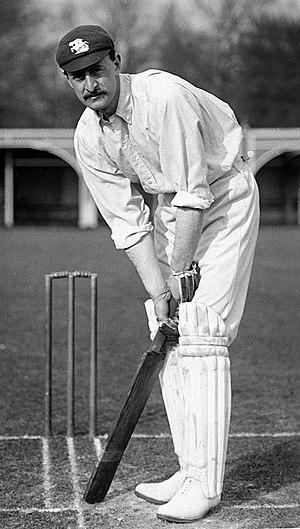
Reginald Erskine Foster, dit Tip Foster, est un joueur de cricket et footballeur anglais né le 16 avril 1878 à Malvern dans le Worcestershire et mort le 13 mai 1914 à Londres. Il est le seul sportif à avoir été capitaine à la fois de l'équipe d'Angleterre de cricket et de l'équipe d'Angleterre de football.